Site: brandenburg
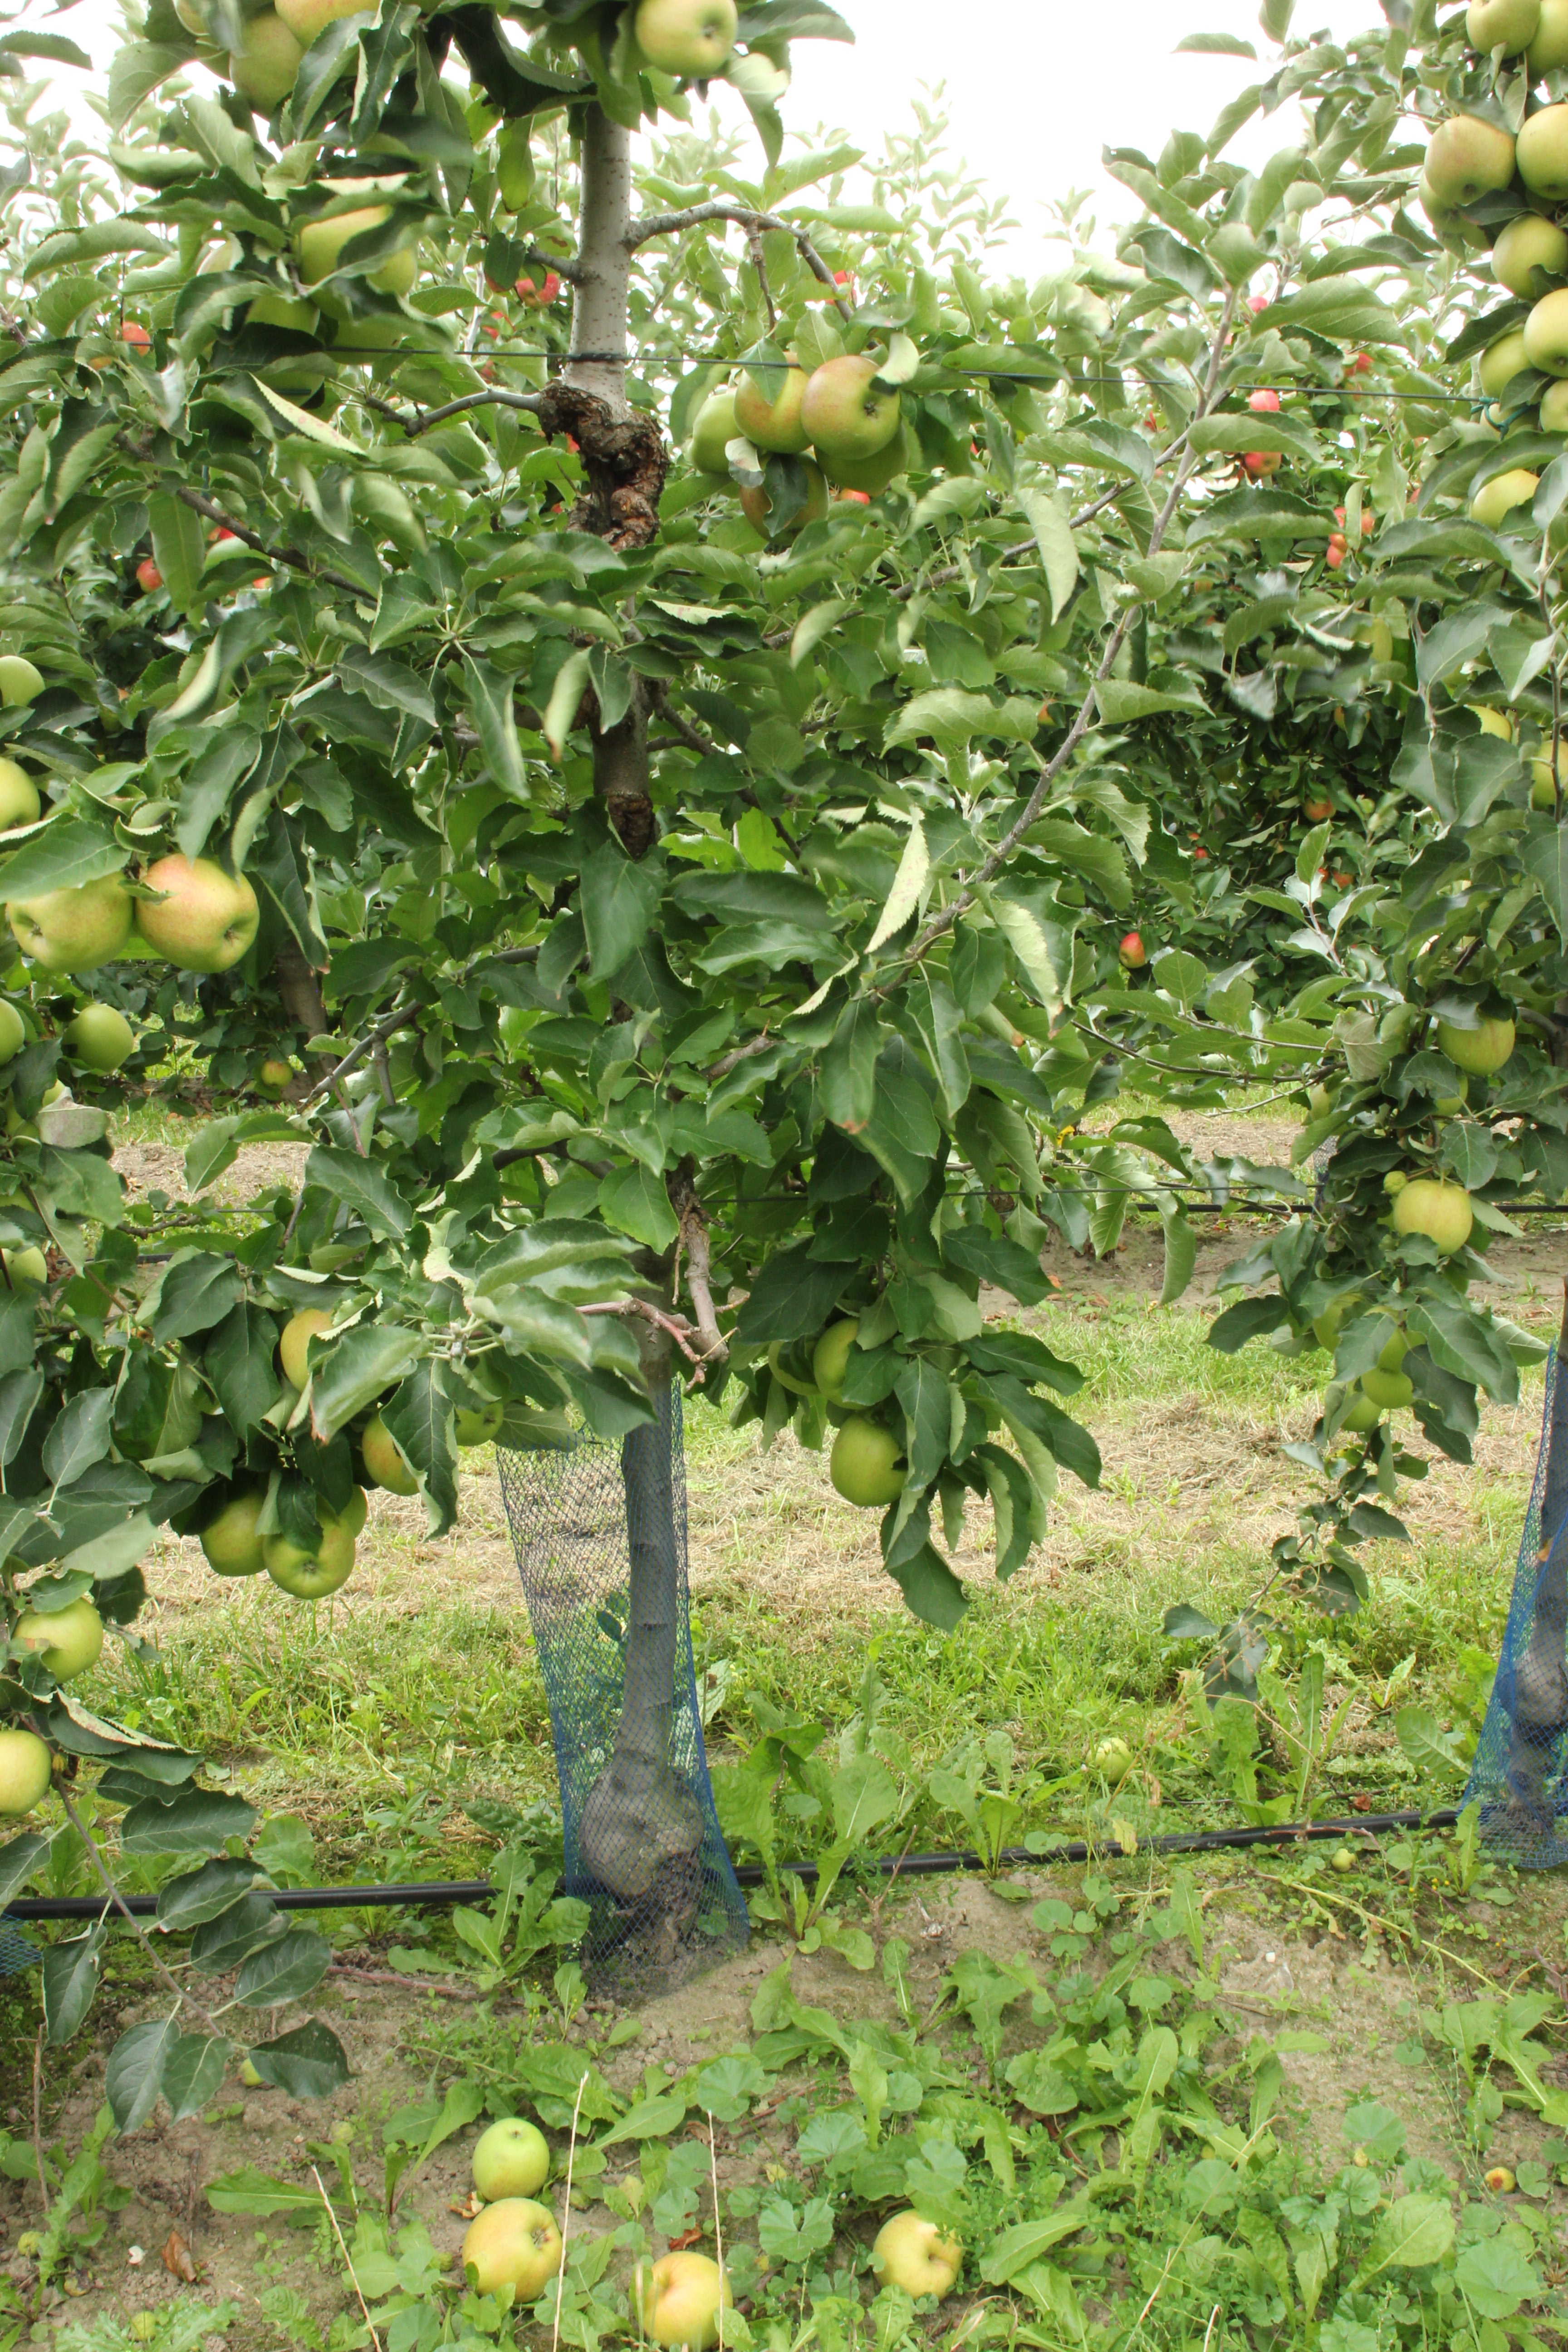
Growth stage (BBCH 87): Maturity of fruit and seed